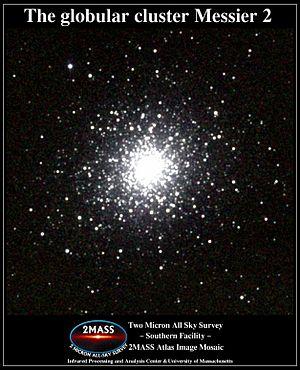
Voici une liste non exhaustive d'amas stellaires, classée par ordre alphabétique de constellations.